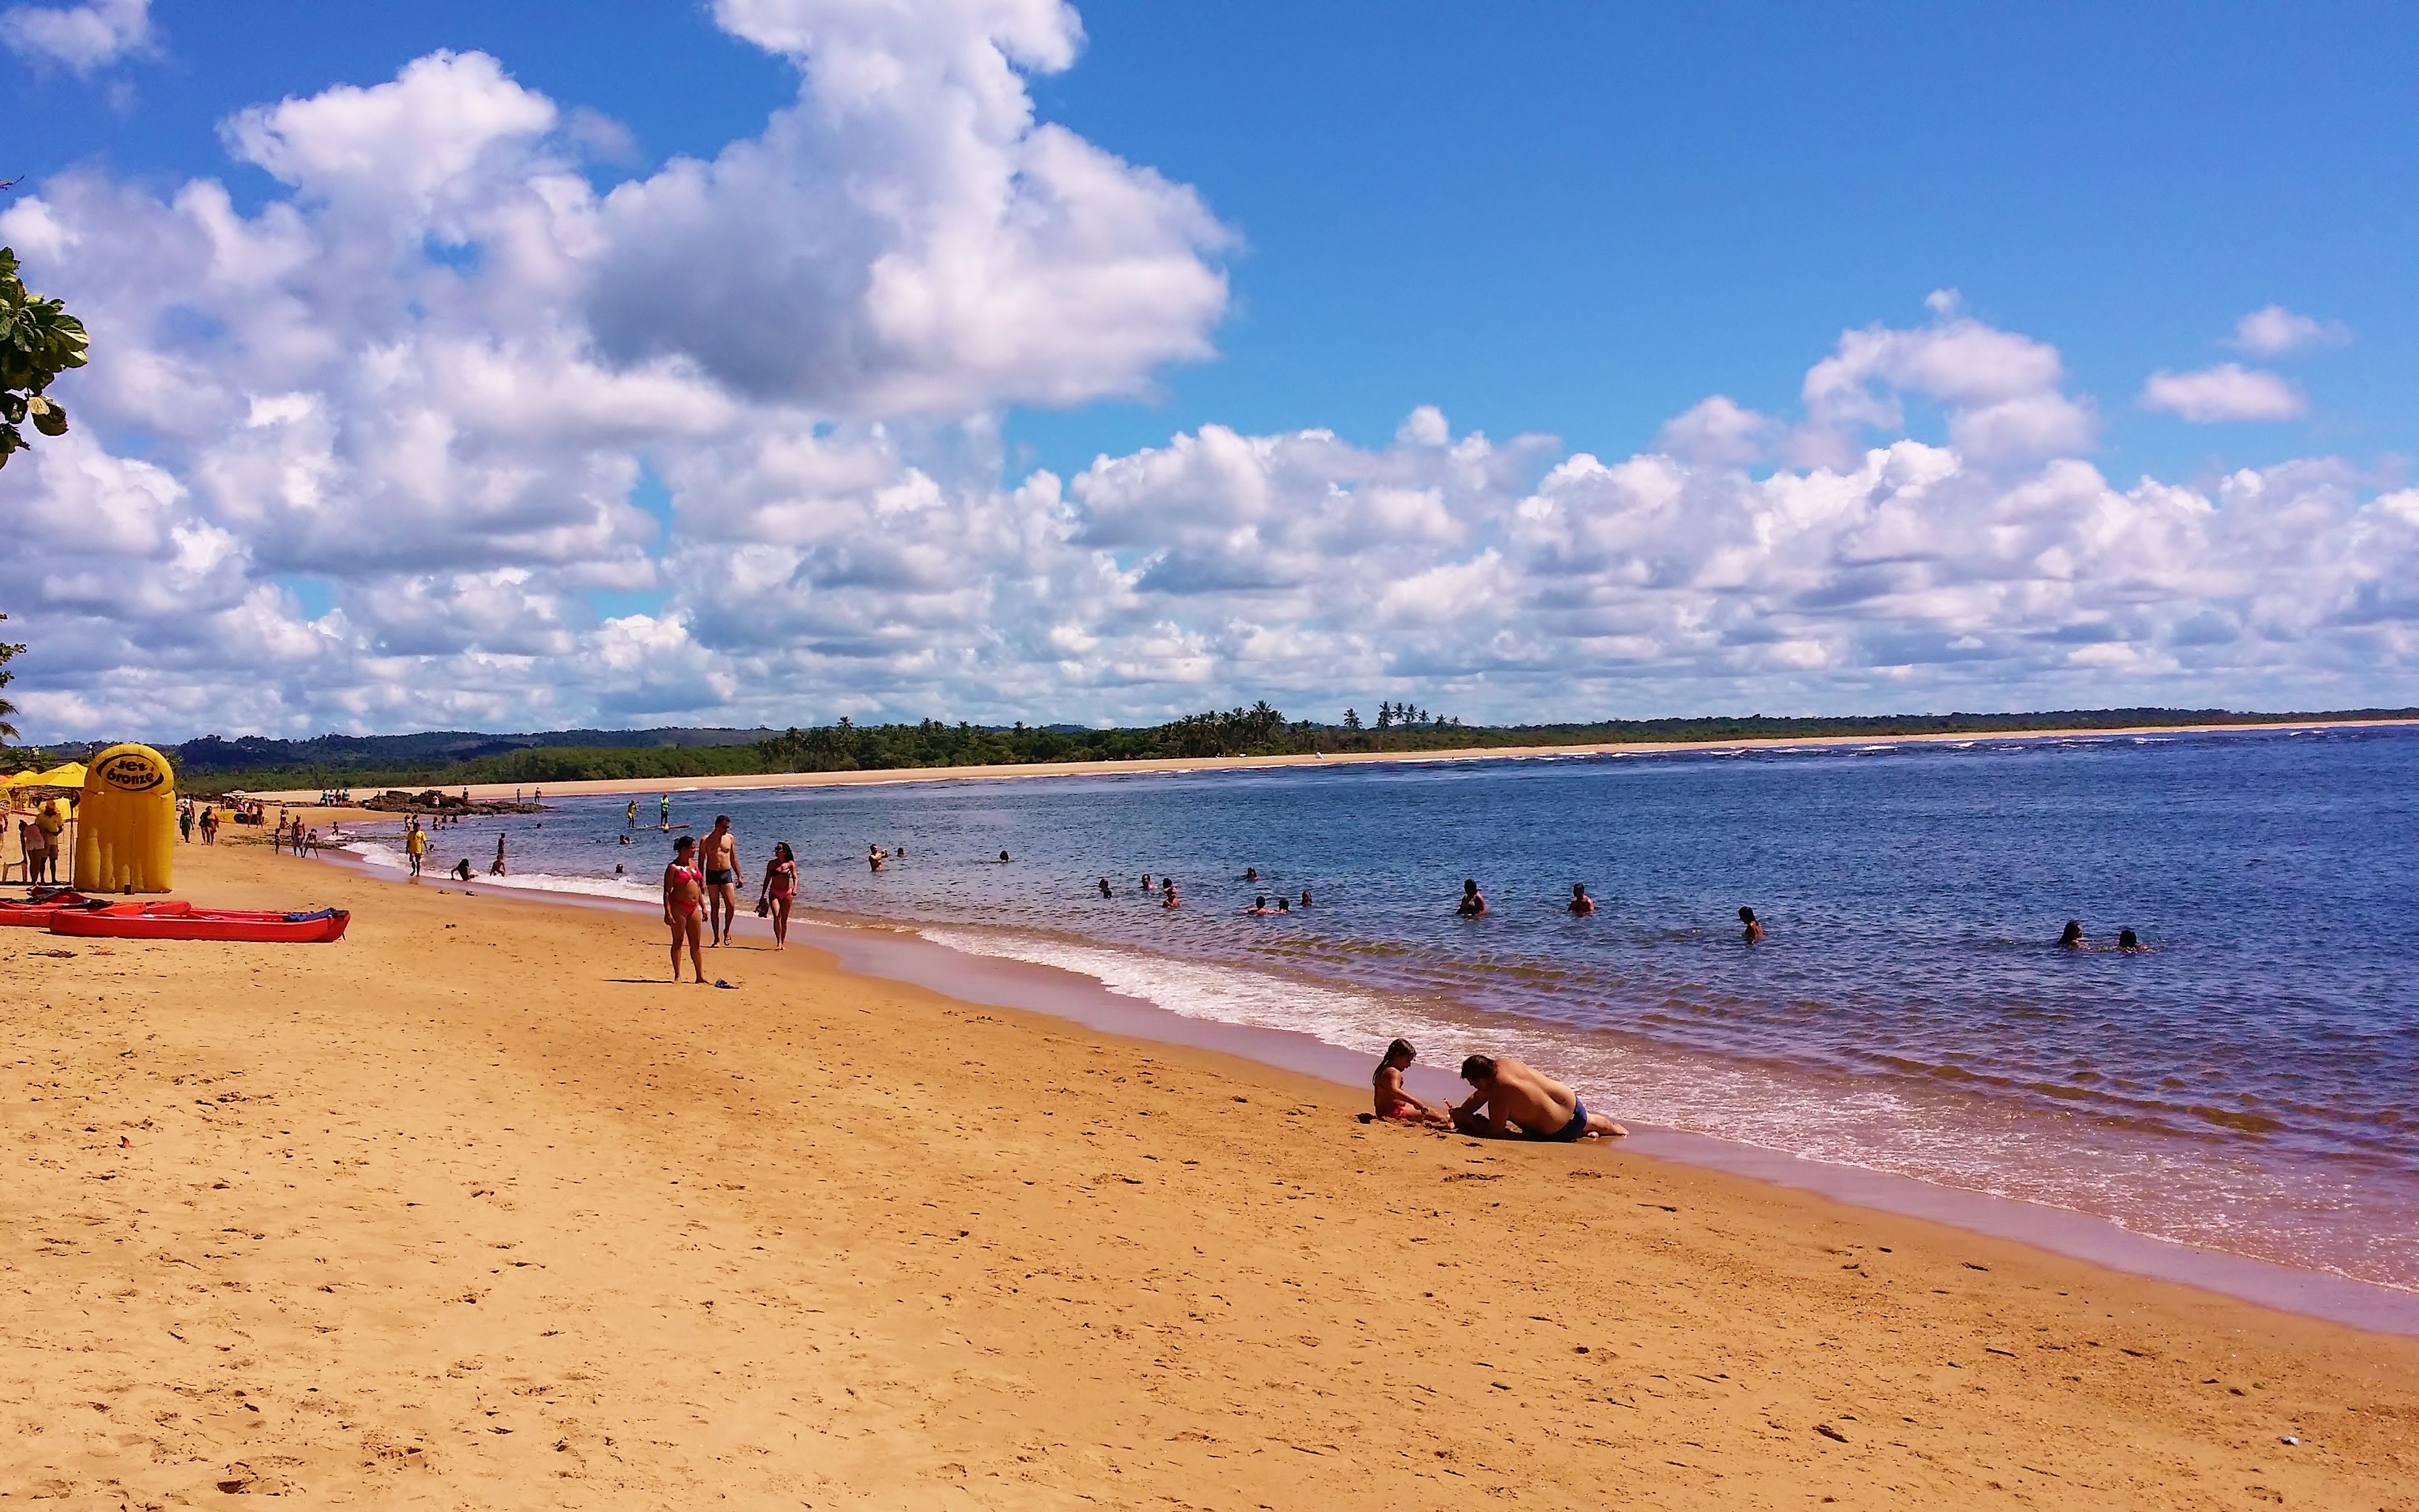
beach, sea, coast, sand, ocean, horizon, shore, wave, vacation, bay, body of water, mar, bahia, brazil, cape, beira mar, beach shell, itacar